Cesanese Comune

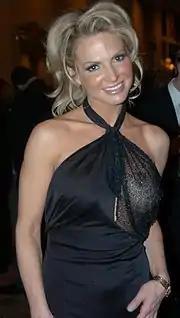
In the 2000s, the Cesanese grape came into the news due to its inclusion in the debut wine of American porn star Savanna Samson which earned favorable ratings among wine critics.

Cesanese Comune has had a long history in the Lazio regions with ampelographers believing the grape to be indigenous to the region. While it may have been used in Roman winemaking, in recent centuries the grape has been on a steady decline. By 2000 there were less than 2,500 acres (1,000 hectares) of the grape planted in Italy. The grape's decline has coincided with the general decline of viticulture in the Lazio region as urban sprawl and more of the population shift from agriculture to more industrial enterprises.